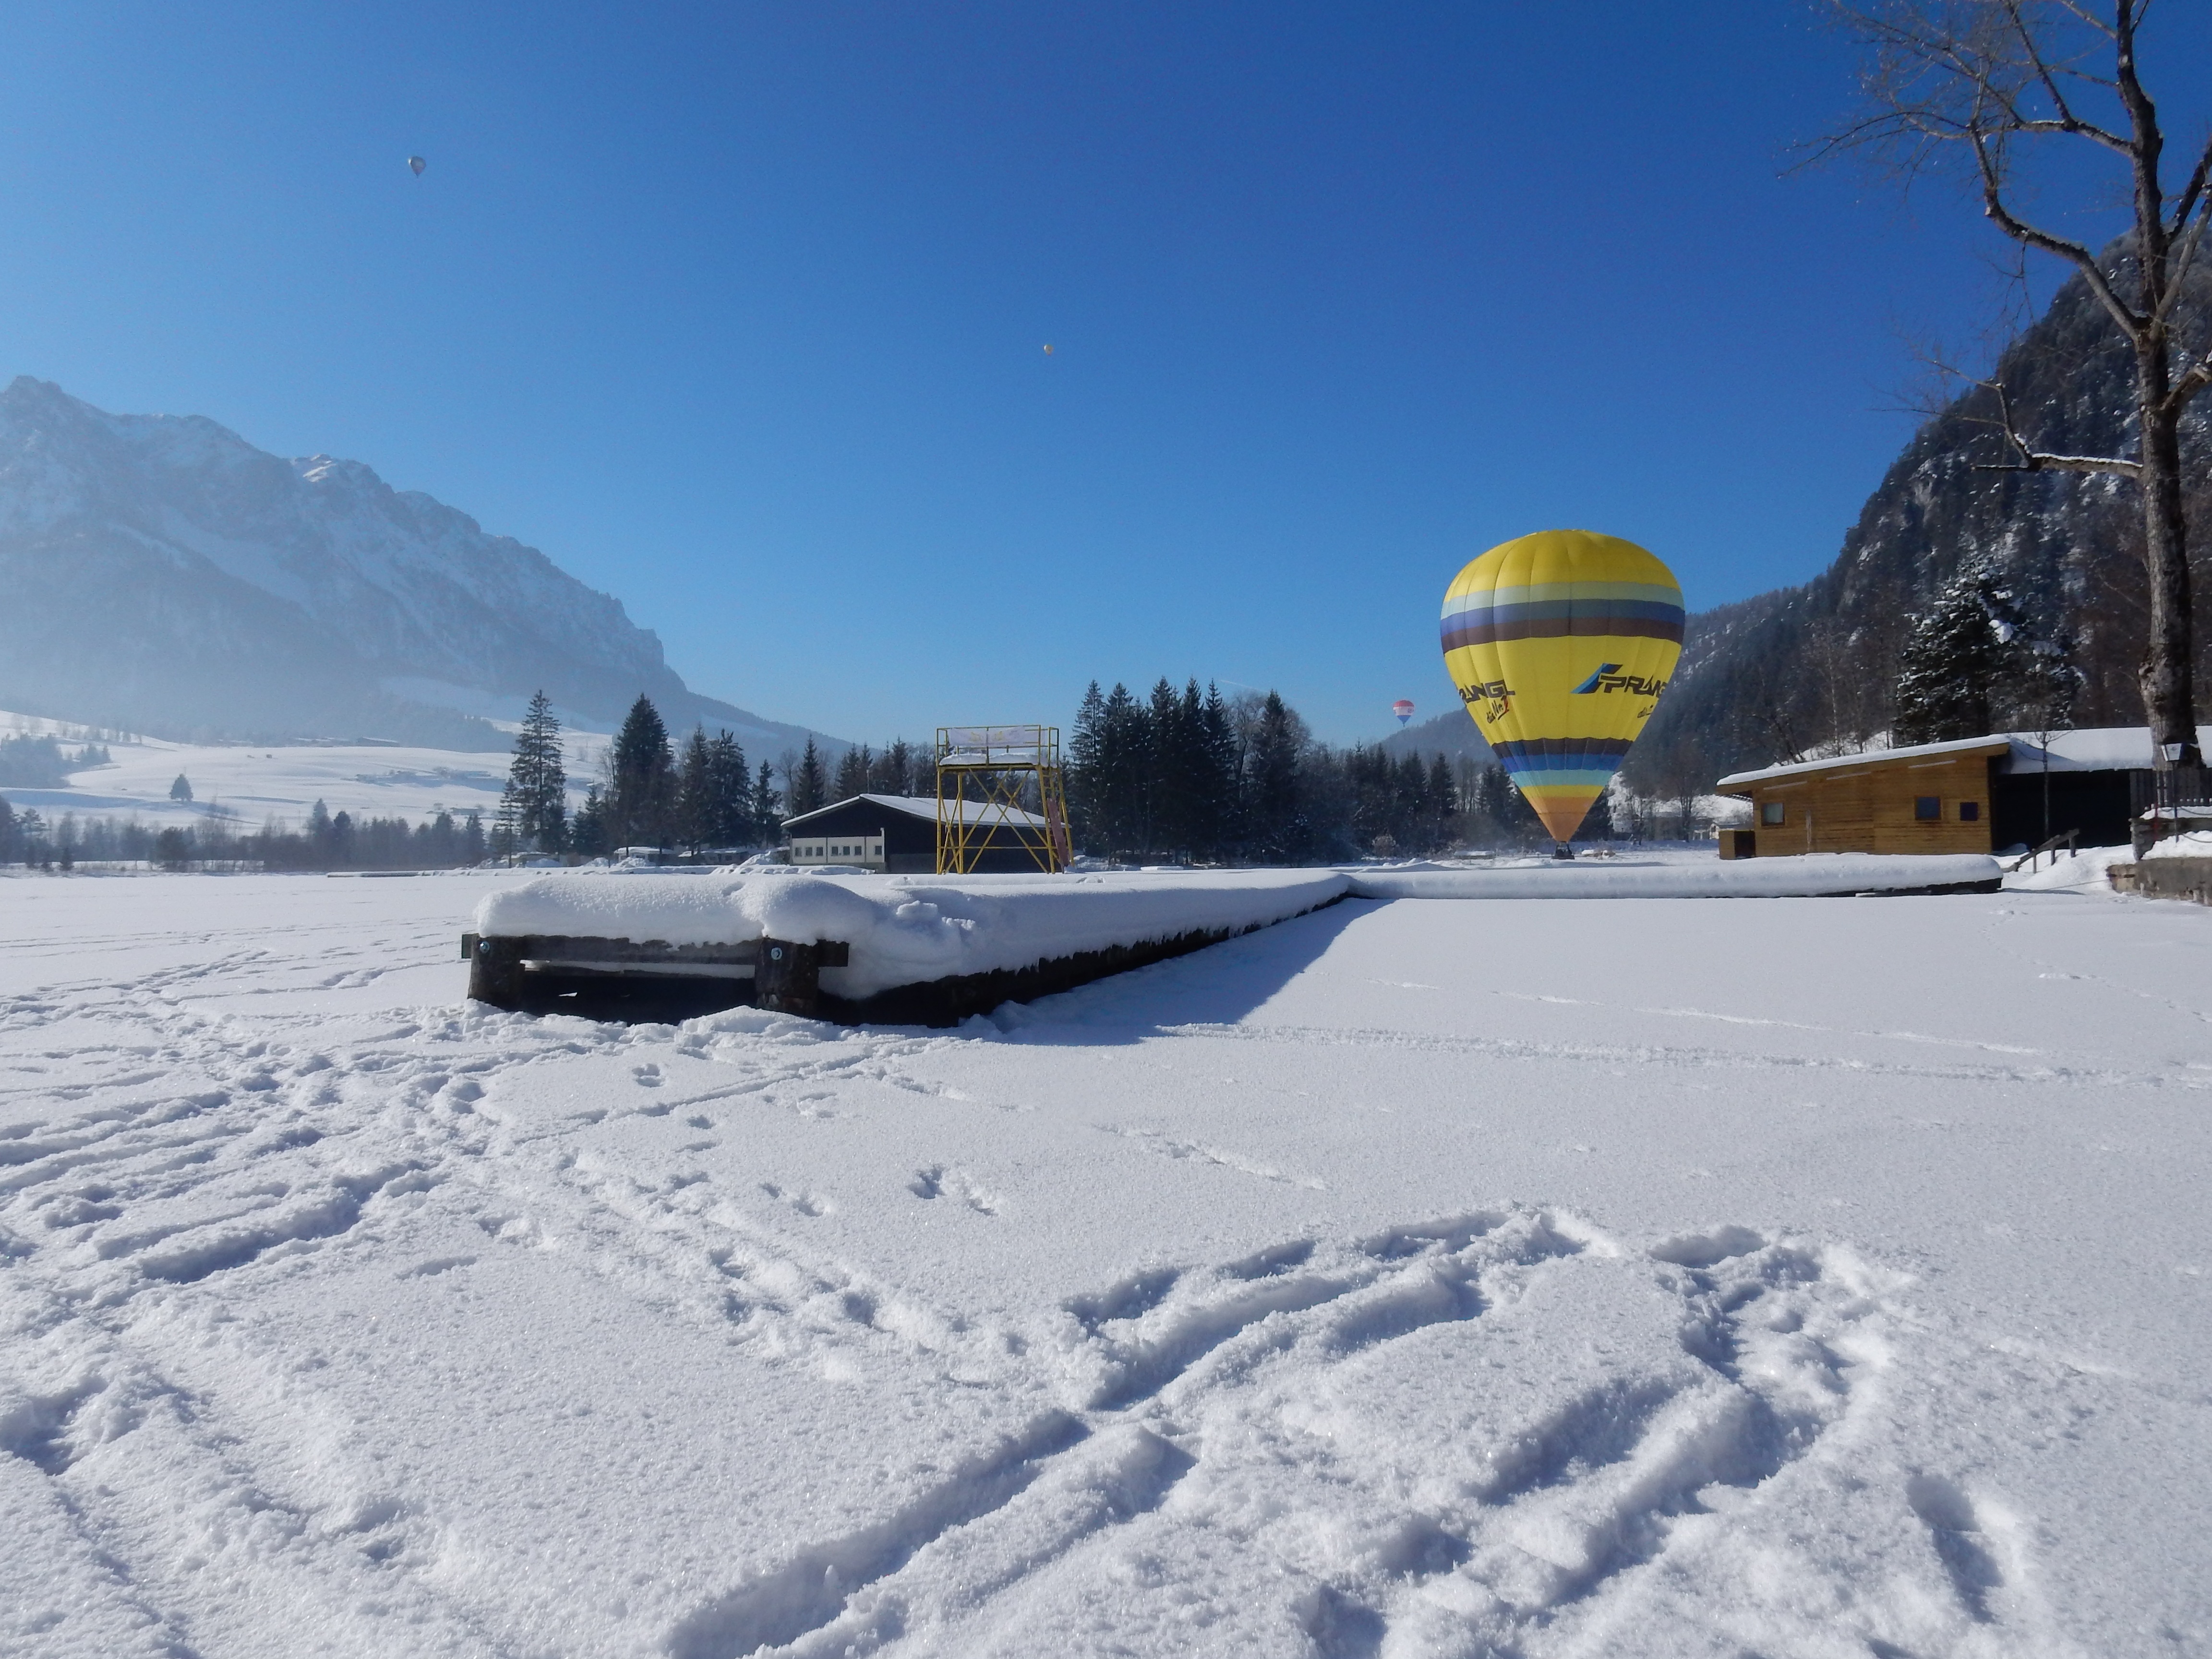
mountain, snow, winter, balloon, weather, alpine, arctic, season, austria, mountains, blizzard, landing, piste, freezing, hot air balloon ride, walchsee, balloon landing